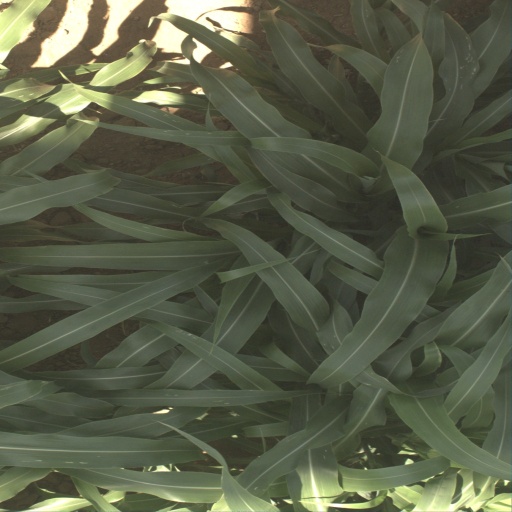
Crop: sorghum